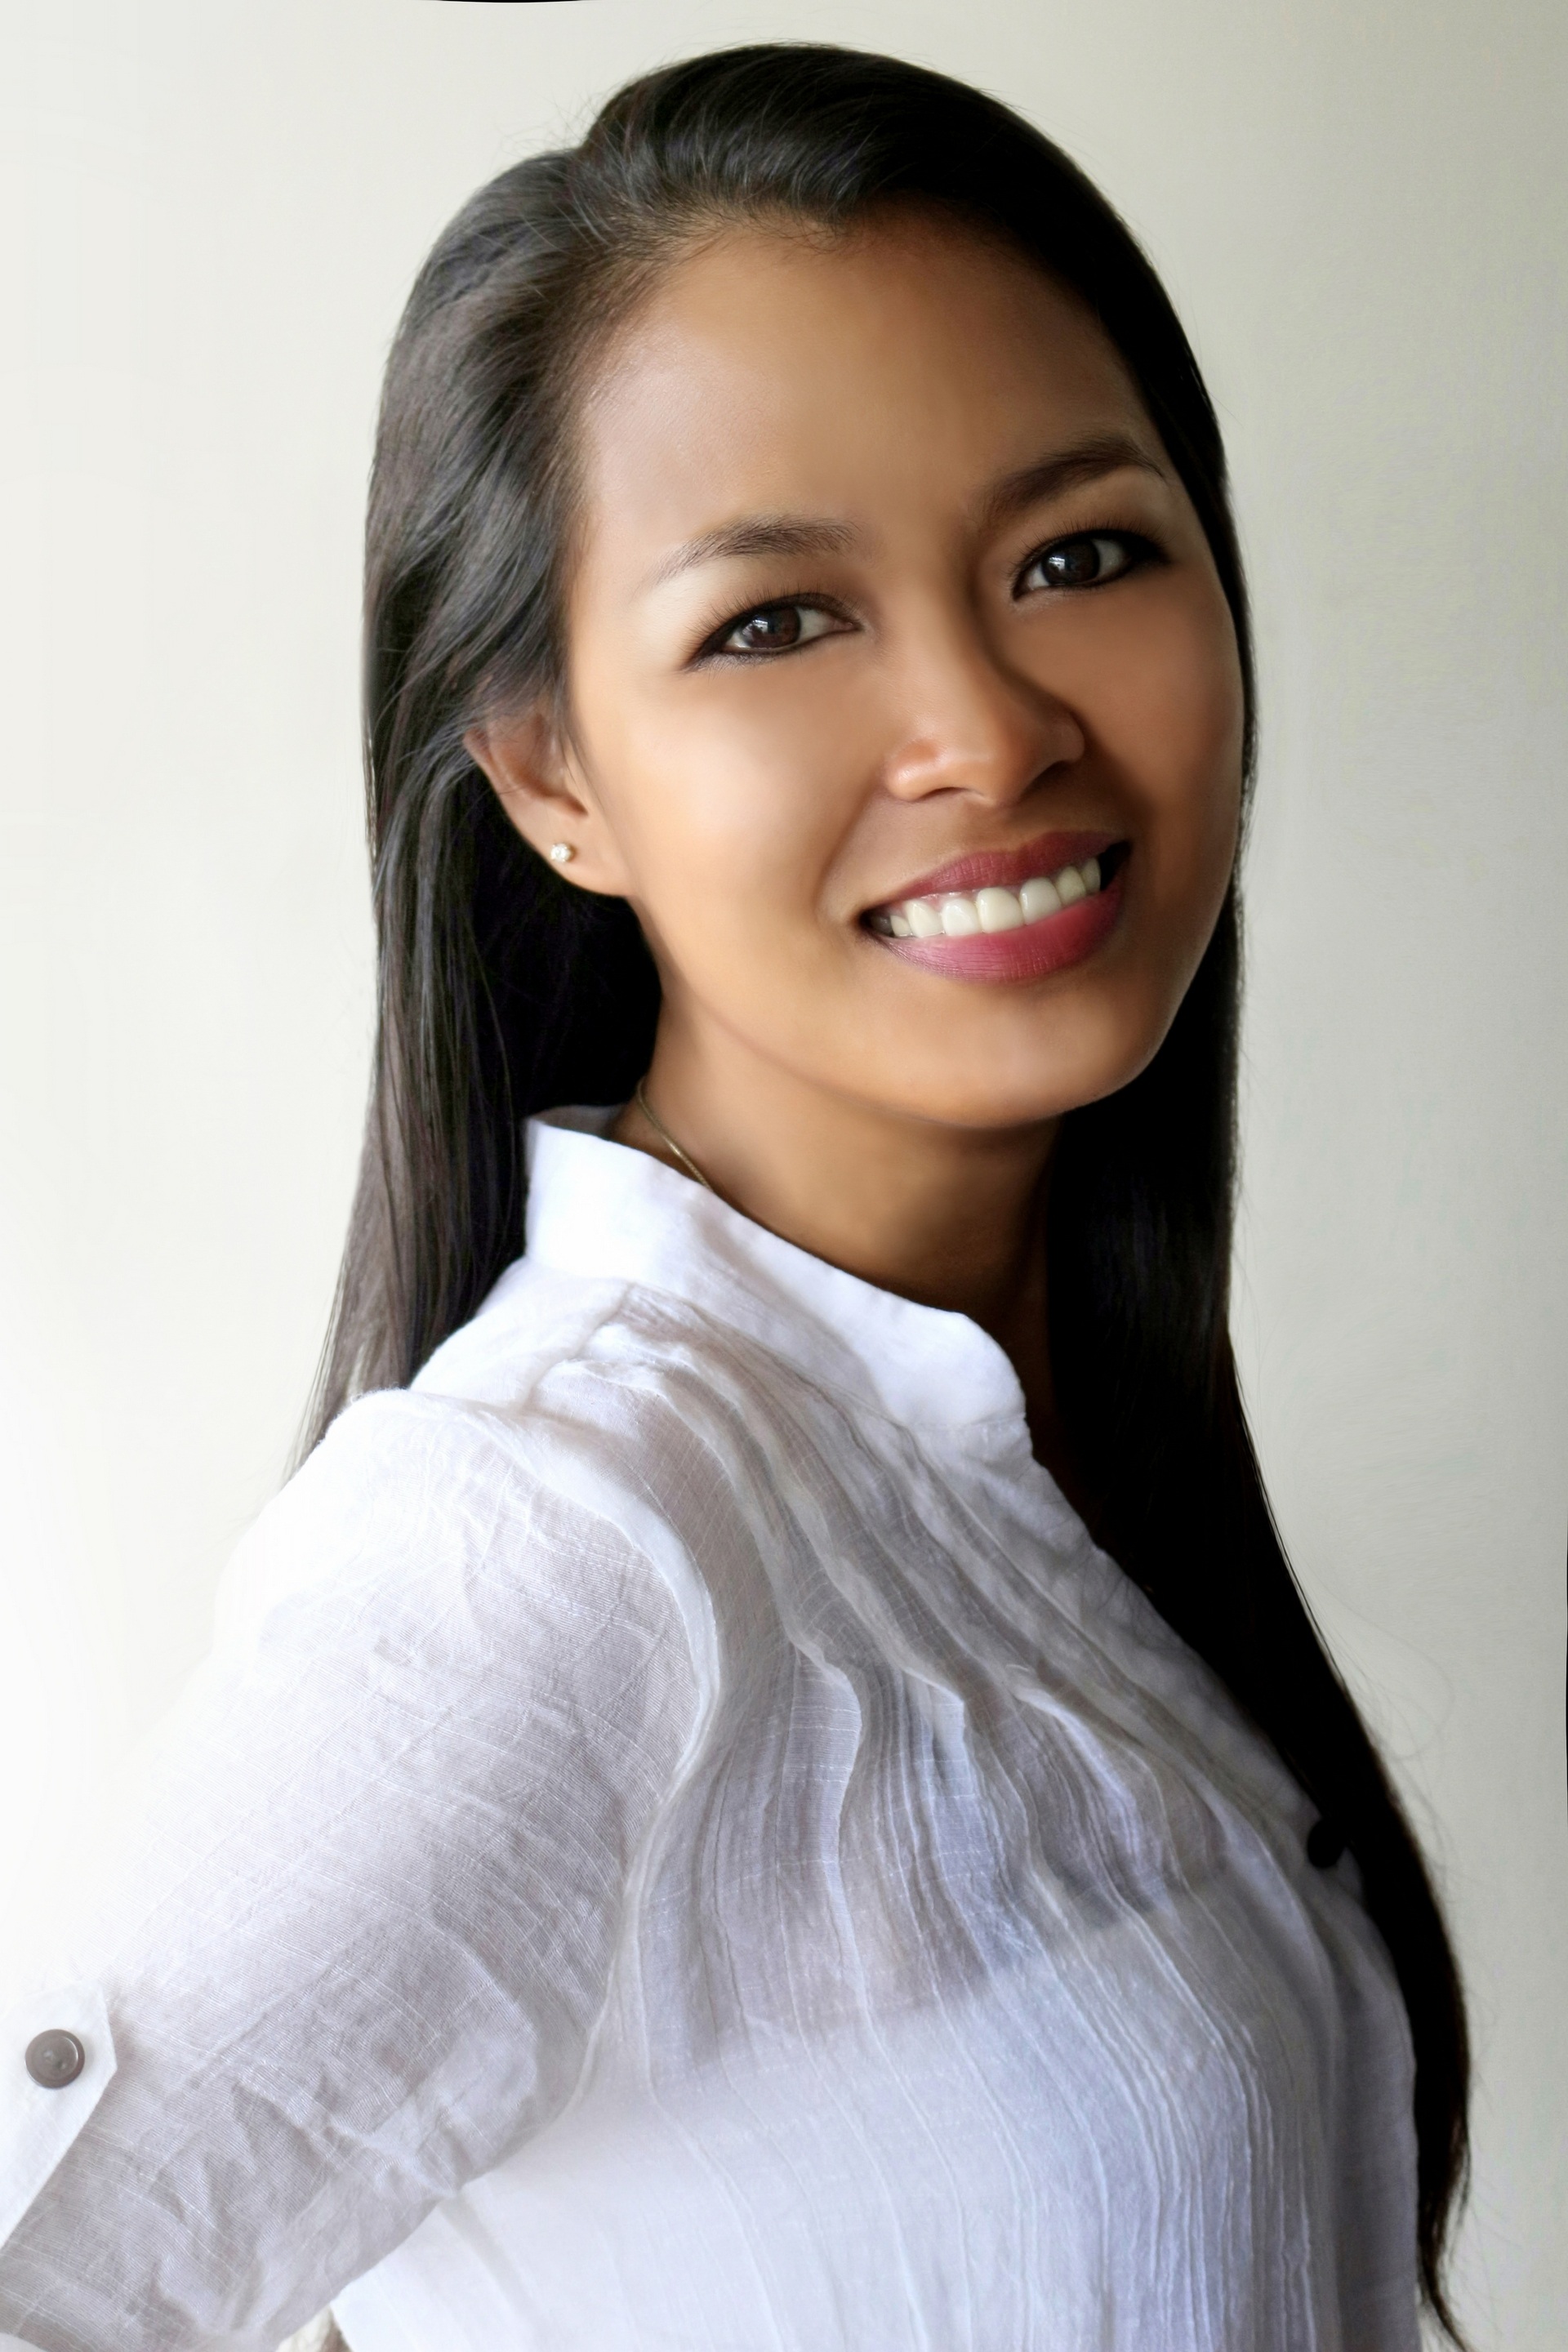
person, woman, white, photography, portrait, model, lady, lip, hairstyle, eyebrow, long hair, black hair, face, nose, eye, head, skin, beauty, image, photo shoot, pretty girl, brown hair, portrait photography, instead, thailand language